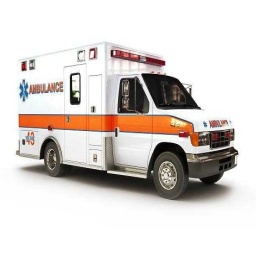
Label: ambulance